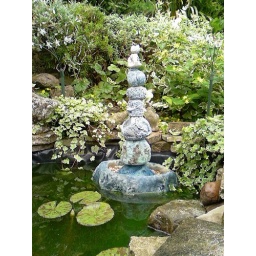
water pebble tower by Lesley French